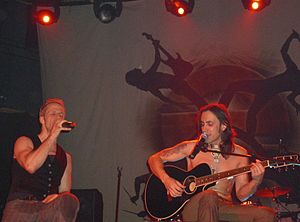
Extreme (musikgruppe)
De to medlemmer Gary Cherone og Nuno Bettencourt under en optræden i 2008.
Extreme er et amerikansk rockband med Gary Cherone og Nuno Bettencourt i front. Bandets popularitet topped ei slutningen af 1980'erne og starten af 1990'erne.